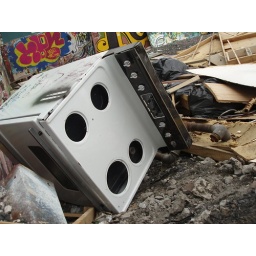
A stove found outside by the ruins of an old house